José Gaspar

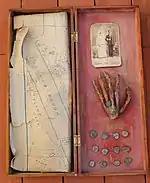
Box allegedly containing Gaspar's hand and related items

The first written account of José Gaspar comes from an early 1900s brochure for the Gasparilla Inn Resort and Club in the recently established tourist town of Boca Grande on Gasparilla Island at Charlotte Harbor. Publicist Pat Lemoyne authored it for the Charlotte Harbor and Northern Railway Company, which had just opened the large hotel at the end of its old phosphate line.